Radio Andorra

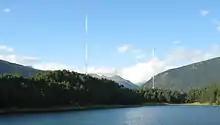
The radio masts of Radio Andorra, pictured in 2010, still not dismantled

On June 26, 1980, the General Council of Andorra, and the Government of the Principality, confirmed its intention not to renew the concession granted in 1961 to "Radio Andorra" and "Sud Radio", which expired in March 1981. The Andorran state wanted to nationalize the radio broadcasting, considering that it was too closely linked to the French and Spanish states. On 26 March 1981, they ordered both stations to immediately cease broadcasting. Radio Andorra executed the order at 9:00 p.m. that same day. Sud Radio did not submit to the order and continued broadcasting for a while longer before retreating into French territory, where free stations were beginning to gain popularity.